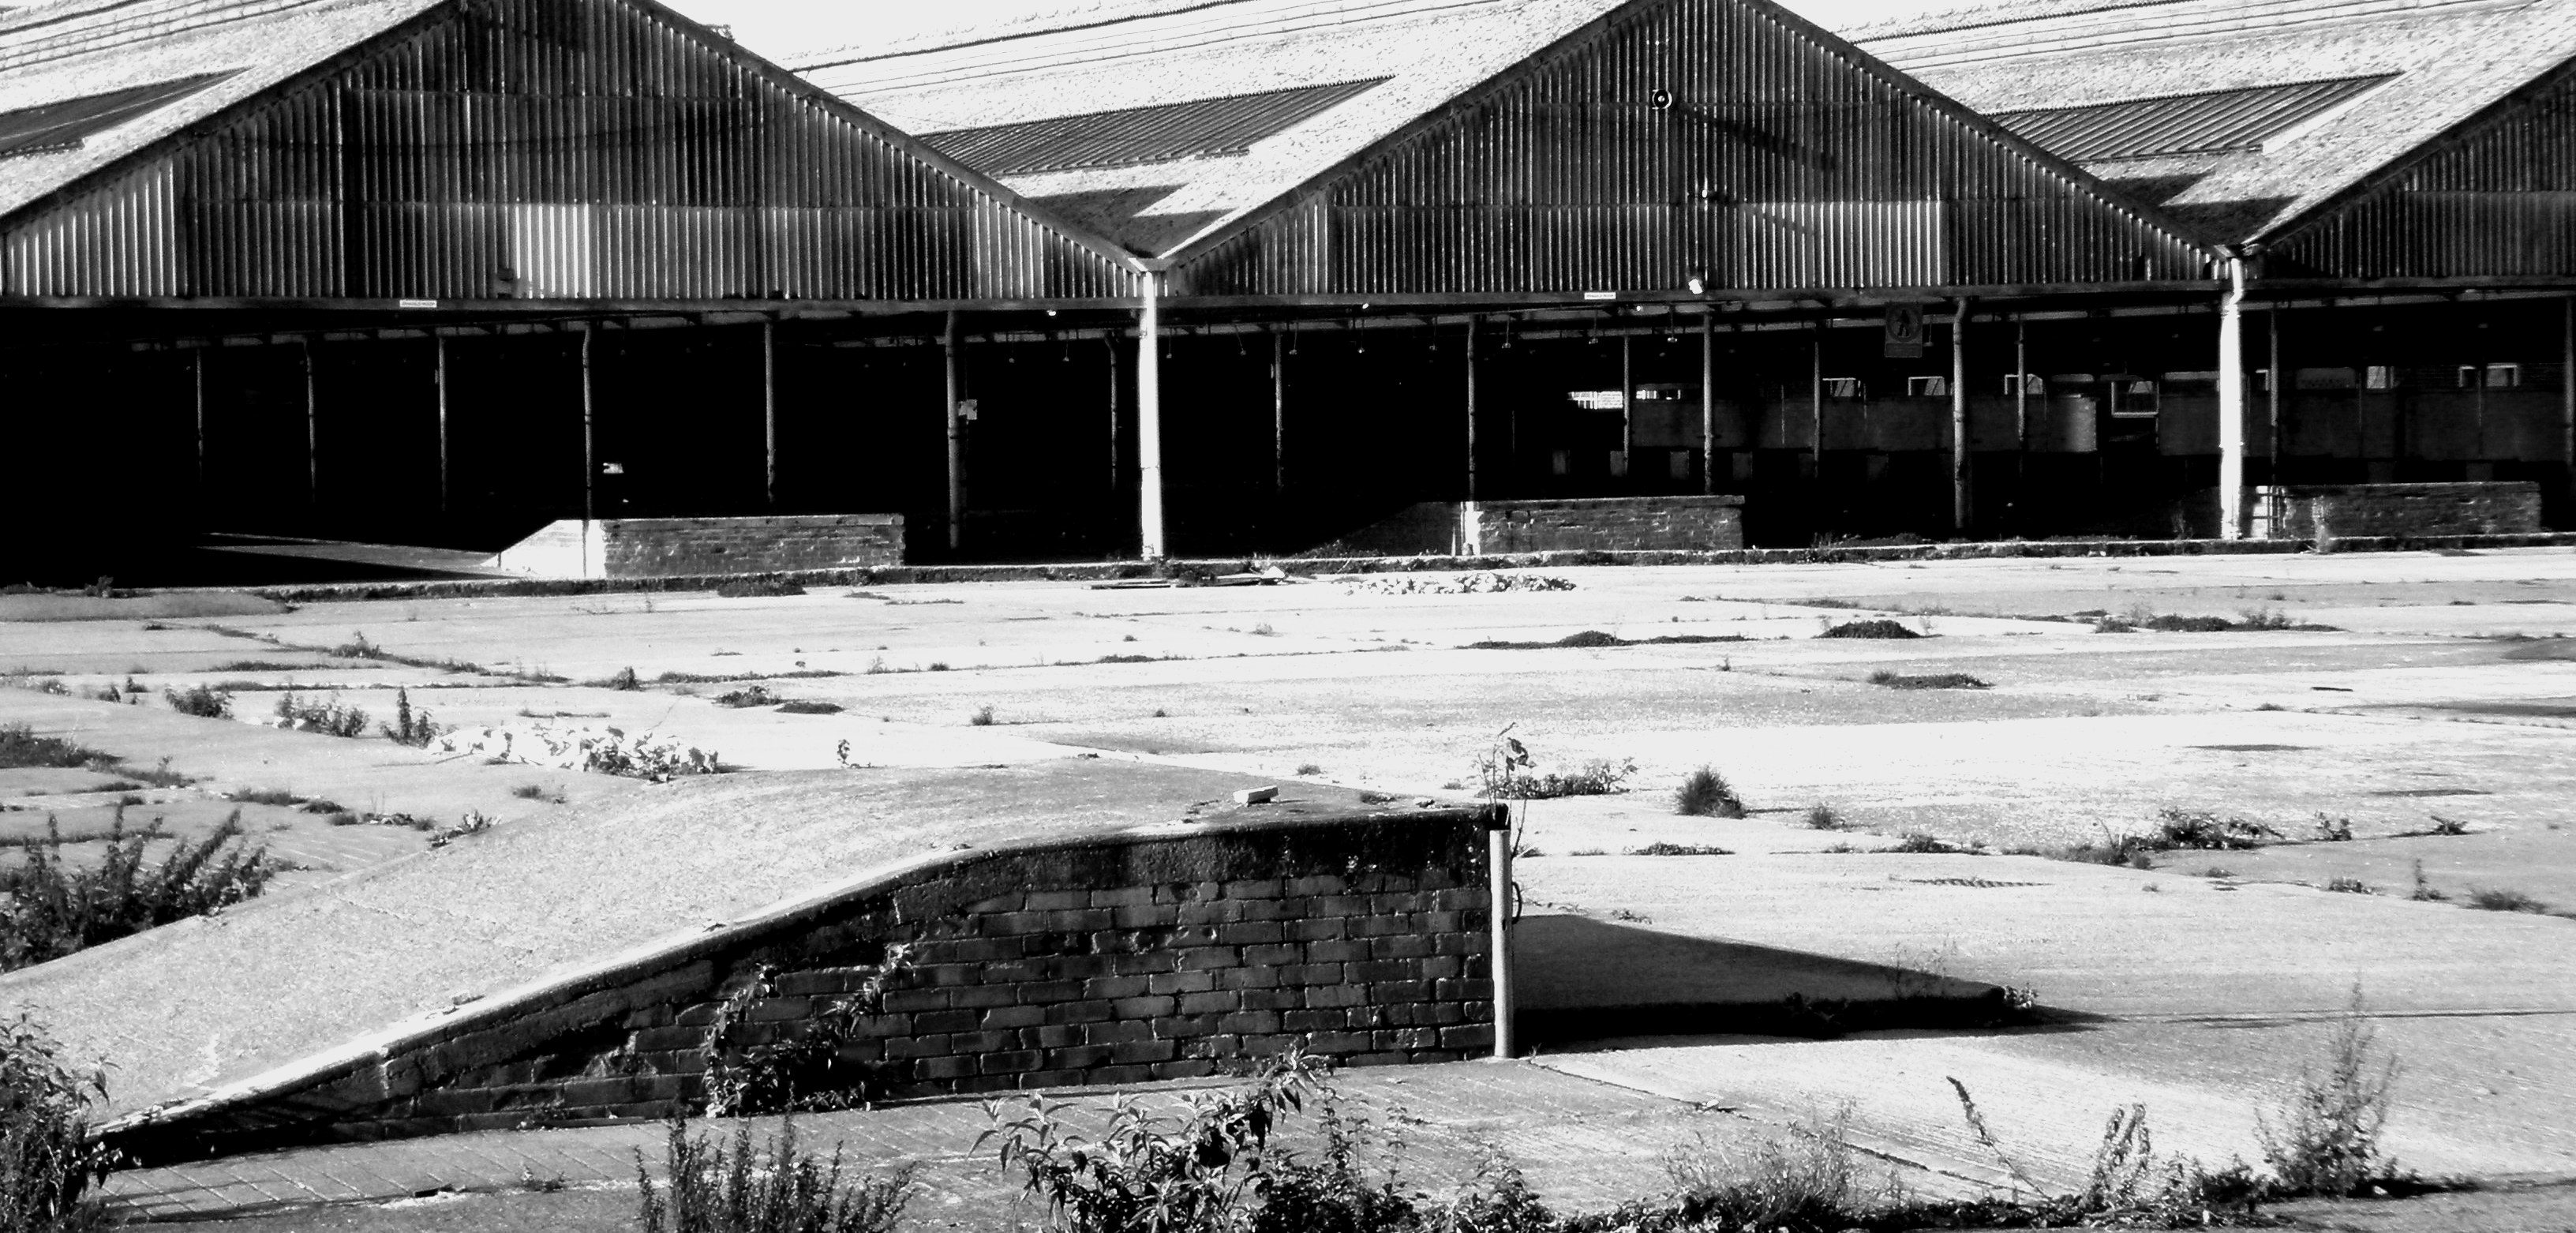
snow, black and white, street, house, building, barn, shed, explore, shack, cattle, contrast, market, monochrome, 2013, les, grid, hangar, hereford, denis, dailyshoot, vividstriking, 365, anawesomeshot, thorpe, dazzlingshot, haines, edgar, herefodshire, leshaies, monochrome photography